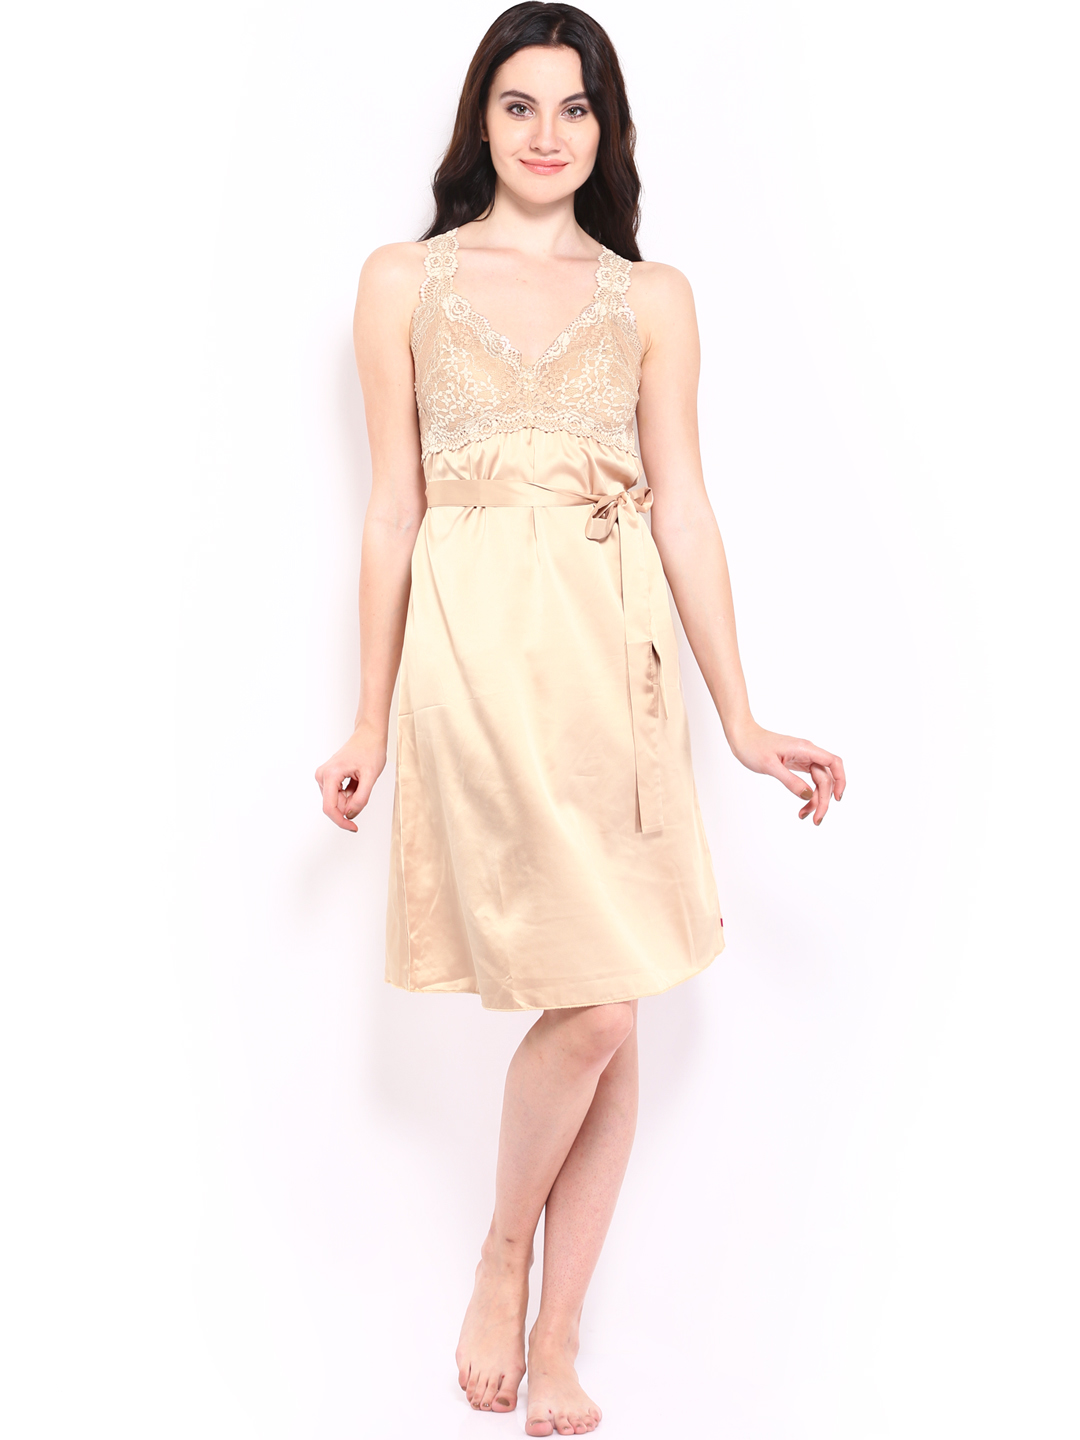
Enamor Women Beige Nightdress
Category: Apparel / Loungewear and Nightwear / Nightdress
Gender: Women
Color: Beige
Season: Summer 2017
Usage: Casual